Cyclopteridae

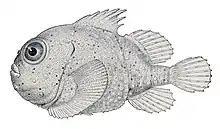
"Eumicrotremus phrynoides"

Lumpsuckers are named appropriately enough; their portly bodies are nearly spherical with generally drab coloration and lithic patterns. The "sucker" part refers to the fish's modified pelvic fins, which have evolved into adhesive discs (located ventrally, behind the pectoral fins); the fish use these discs to adhere to the substrate. Many species have bony, wart-like "tubercles" adorning the head and body; these are important taxonomic features of the family.